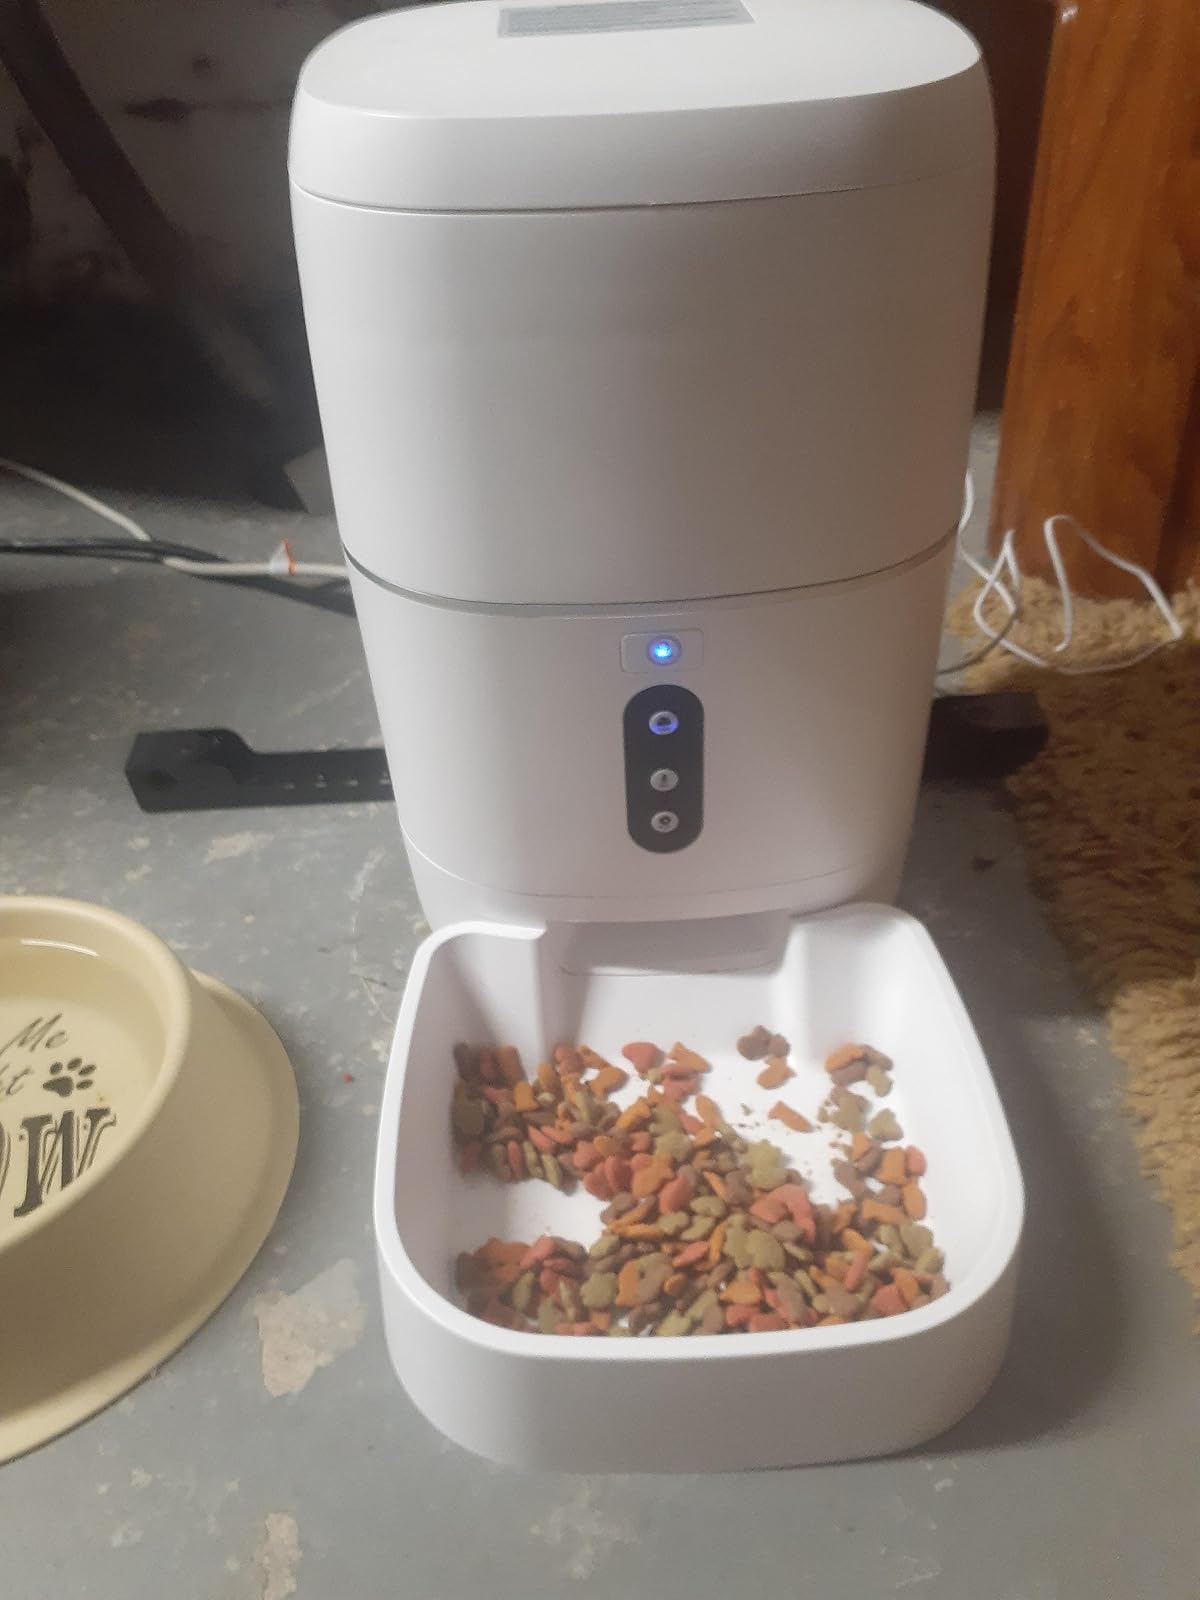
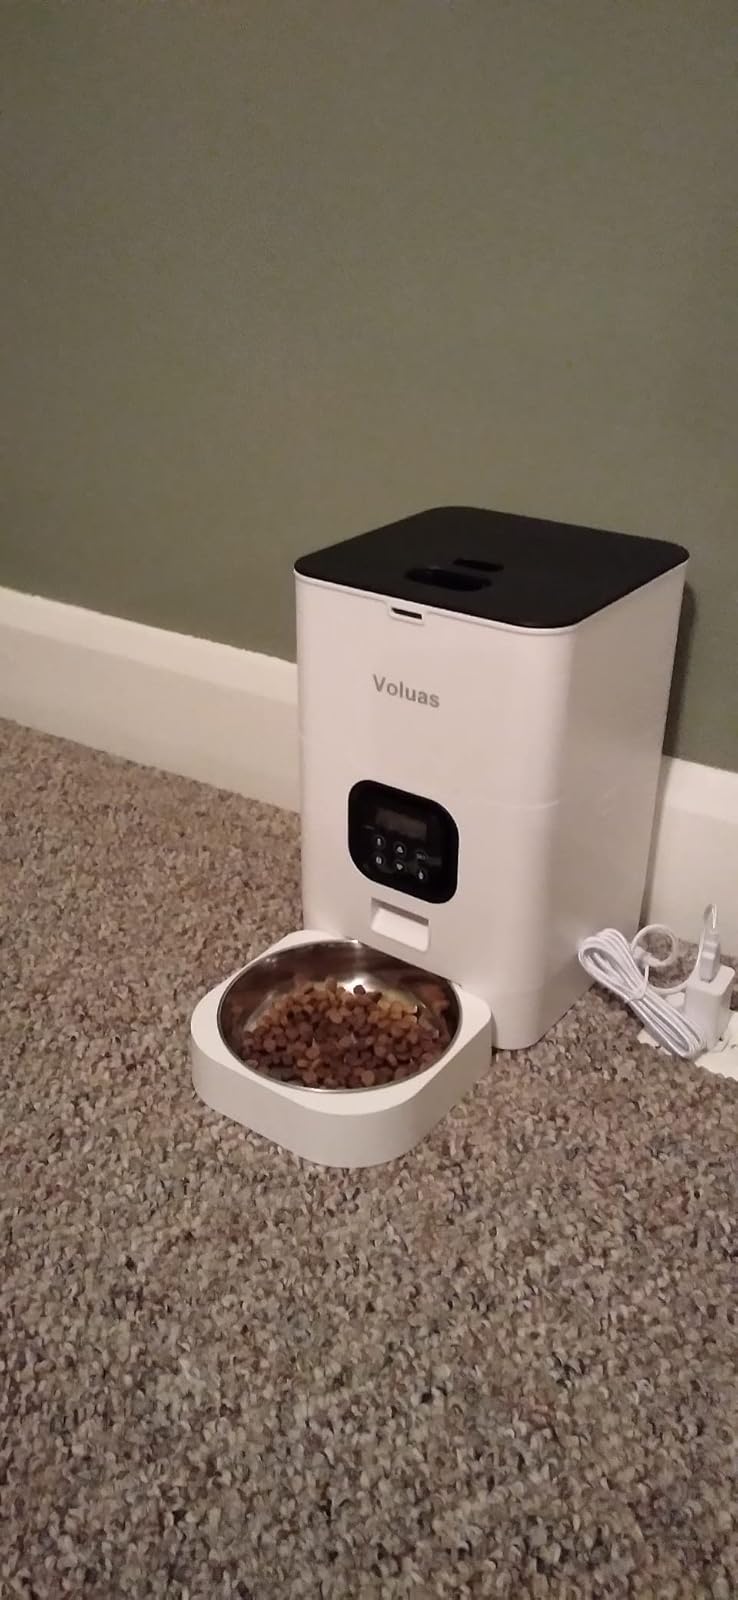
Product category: items_feeder
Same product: no